Culture of Tonga

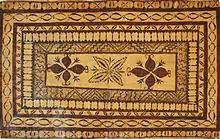
Tongan "tapa"

In pre-contact Tonga, women did not do the cooking (cooking in an earth oven was hard, hot work, the province of men) or work in the fields. They raised children, gathered shellfish on the reef, and made "koloa", barkcloth and mats, which were a traditional form of wealth exchanged at marriages and other ceremonial occasions. An industrious woman thus raised the social status of her household. Her family also slept soundly, on the piles of mats and barkcloth that were the traditional bedding. On sunny days, these were spread on the grass to air, which prolonged their life. The mats can also be worn as ta'ovala, which is worn around the waist. Wearing the ta'ovala is a sign of respect, and it is said that in early times men returning from a long voyage at sea would cover up these mats before visiting the chief of the village.